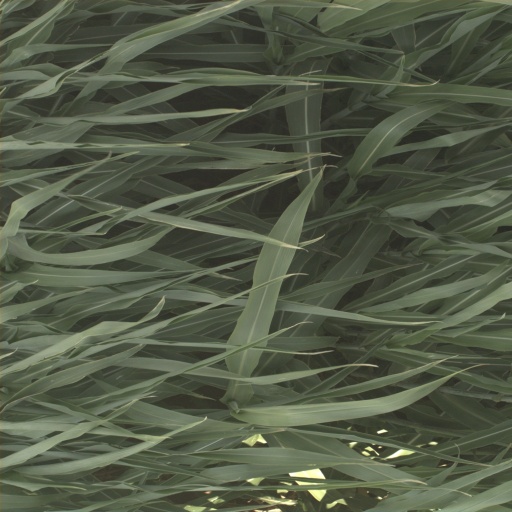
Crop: sorghum